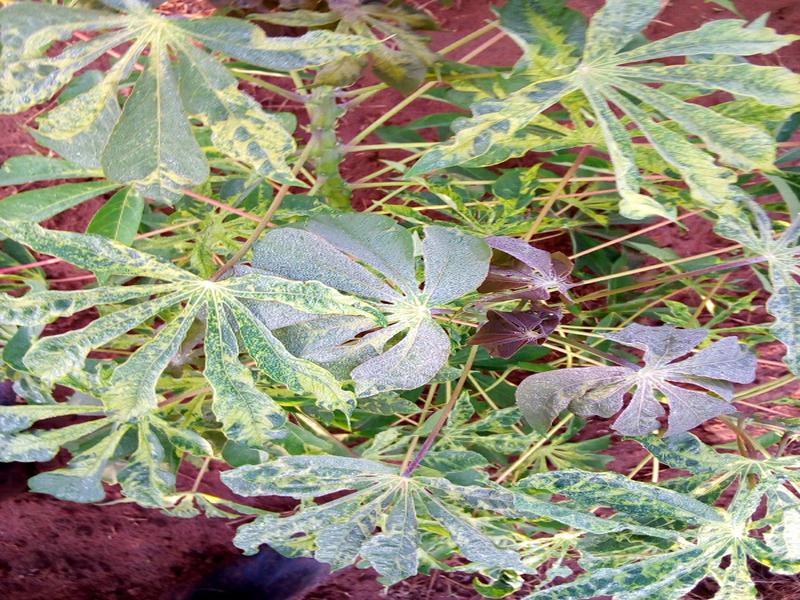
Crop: cassava
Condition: mosaic_disease